Chinese siege weapons

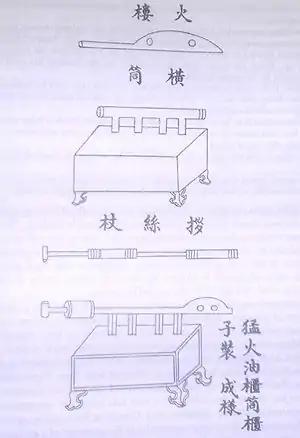
A Chinese flamethrower.

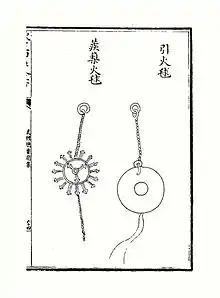
An 'igniter fire ball' and 'barbed fire ball' from the "Wujing Zongyao".

Prior to the introduction of gunpowder, fire arrows used mineral oil and sulphur as incendiaries. They were most commonly used by defenders to burn enemy siege engines such as ladders and rams. They were also used to create fires in defending cities.